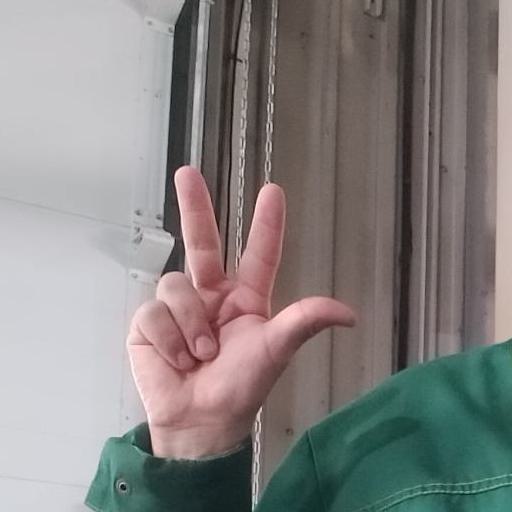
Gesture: three2